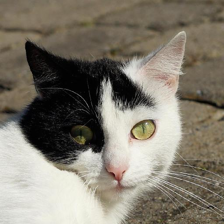
Label: animals